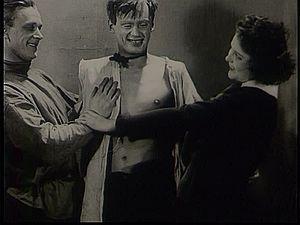
La Jeune Fille au carton à chapeau est un film muet soviétique réalisé par Boris Barnet, sorti en 1927.